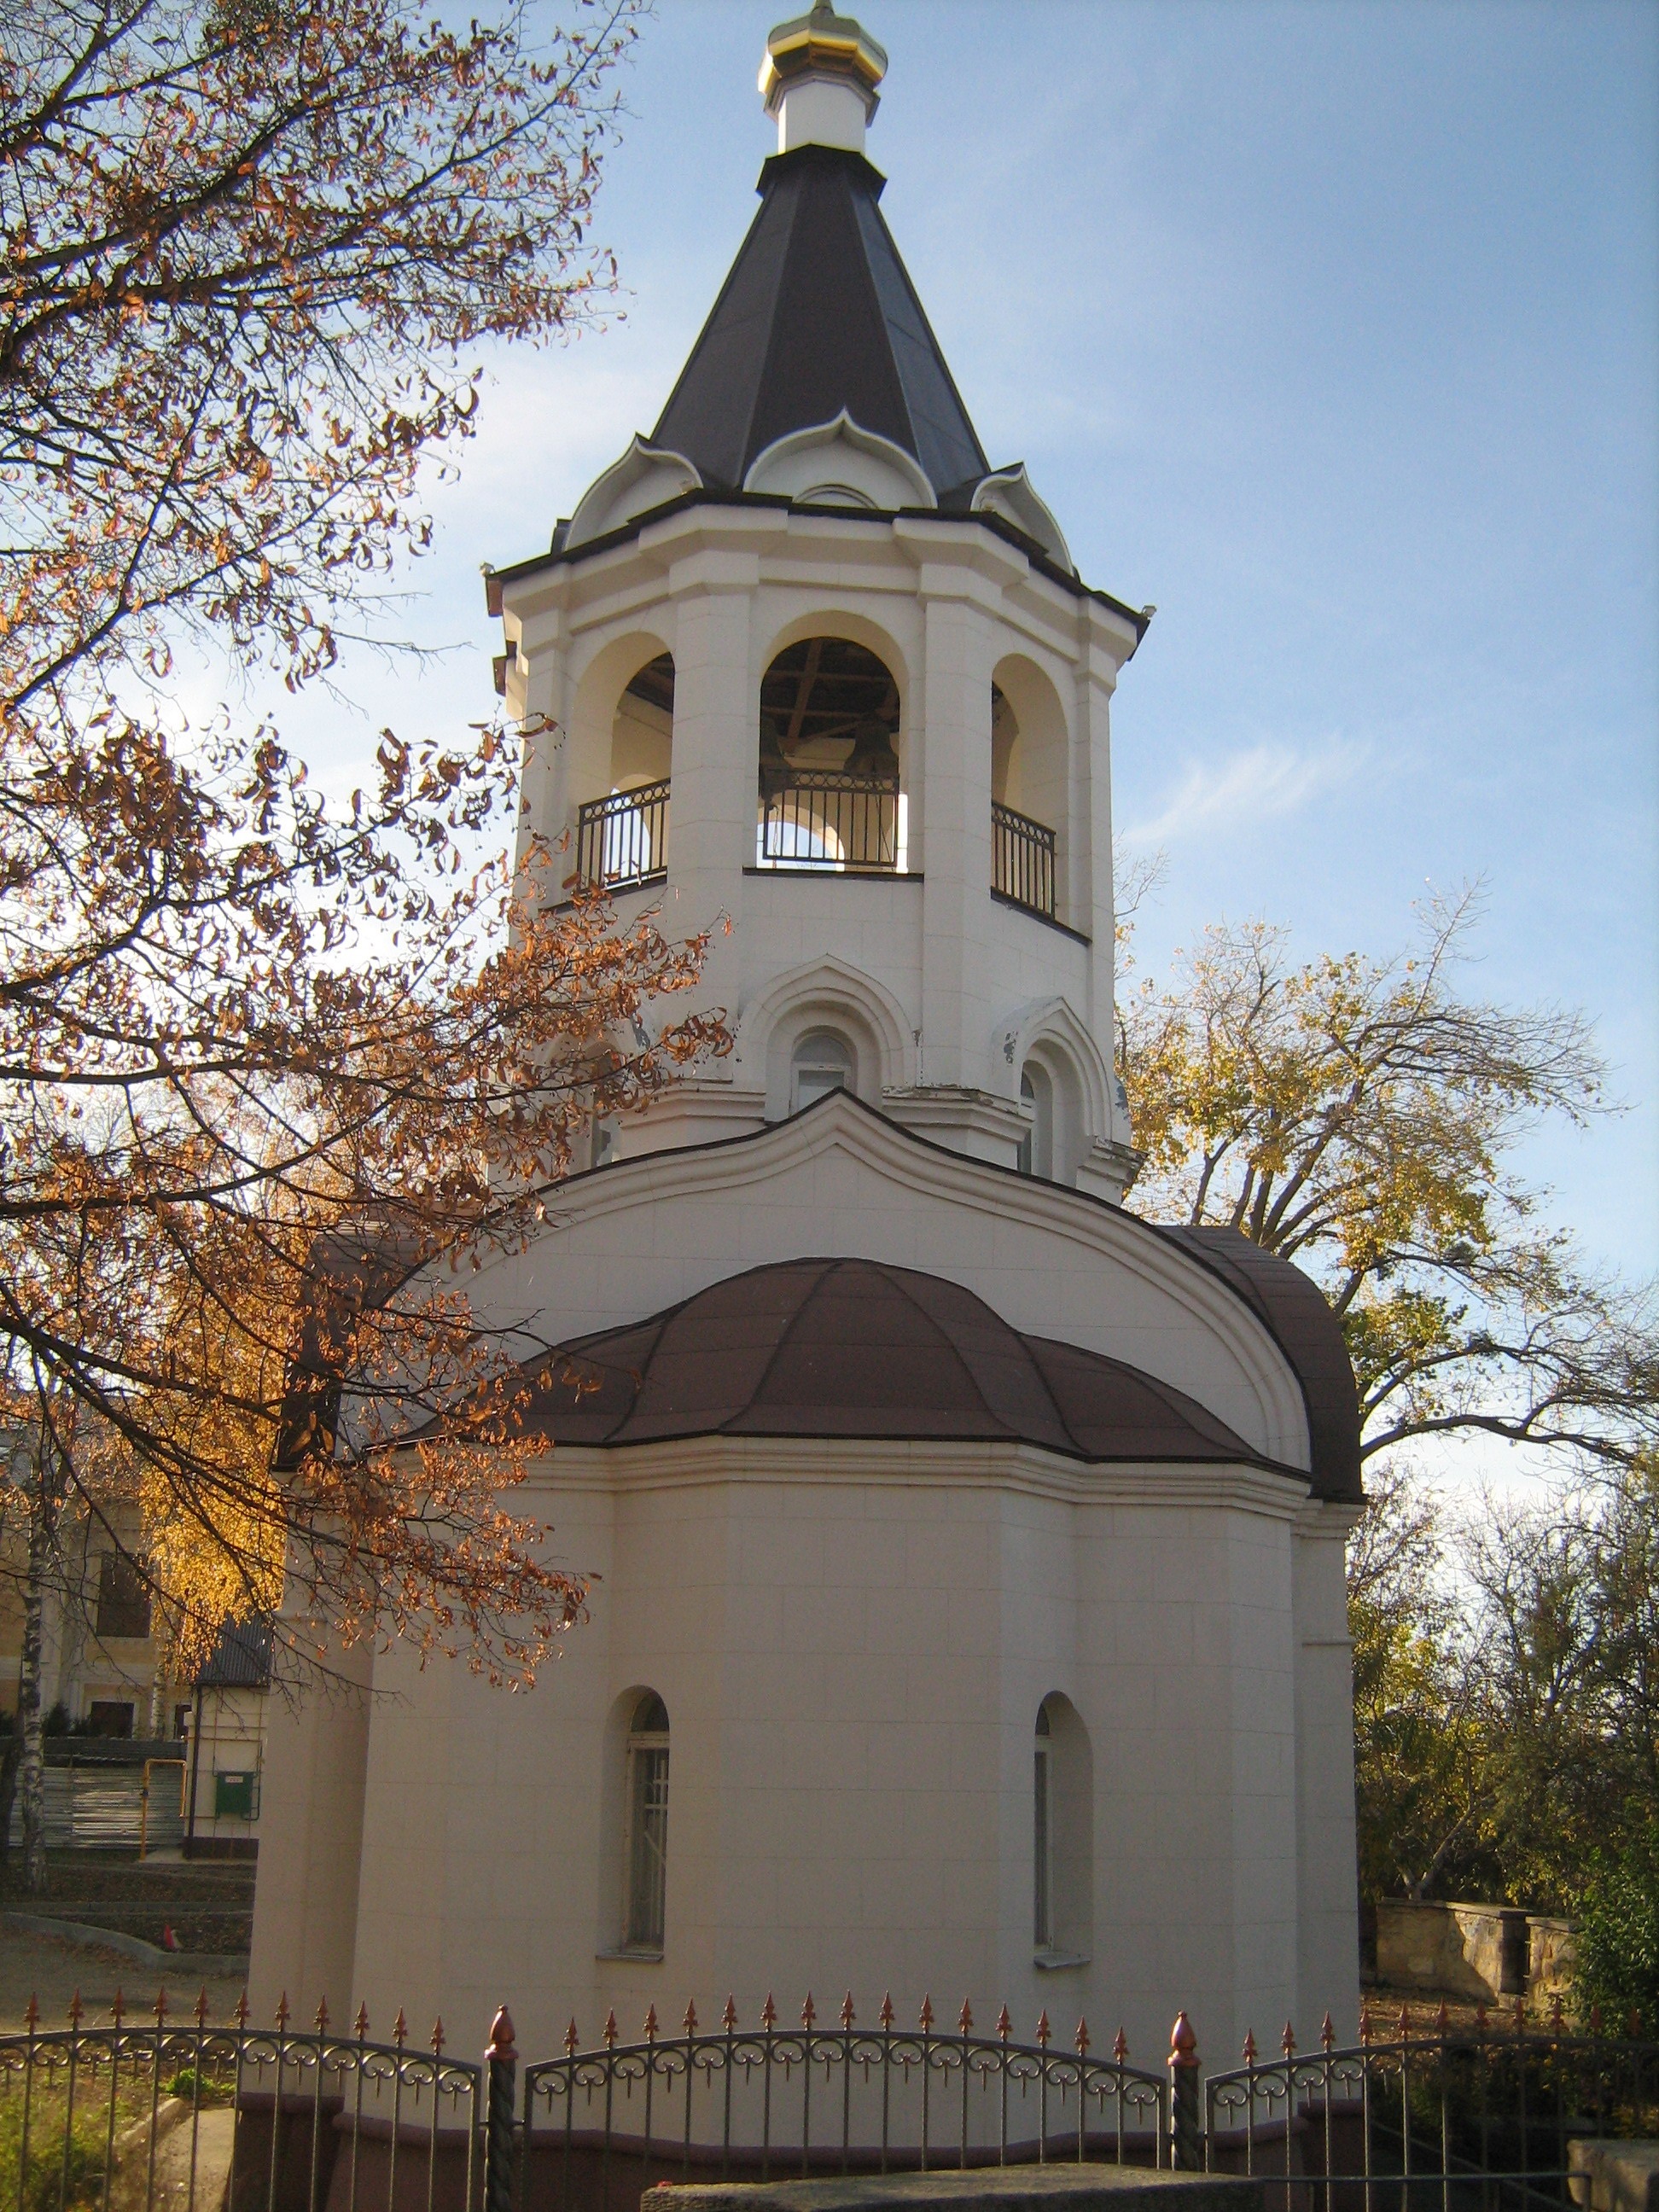
building, tower, church, chapel, place of worship, bell tower, steeple, monastery, stavropol, spanish missions in california, komsomolskaya hill